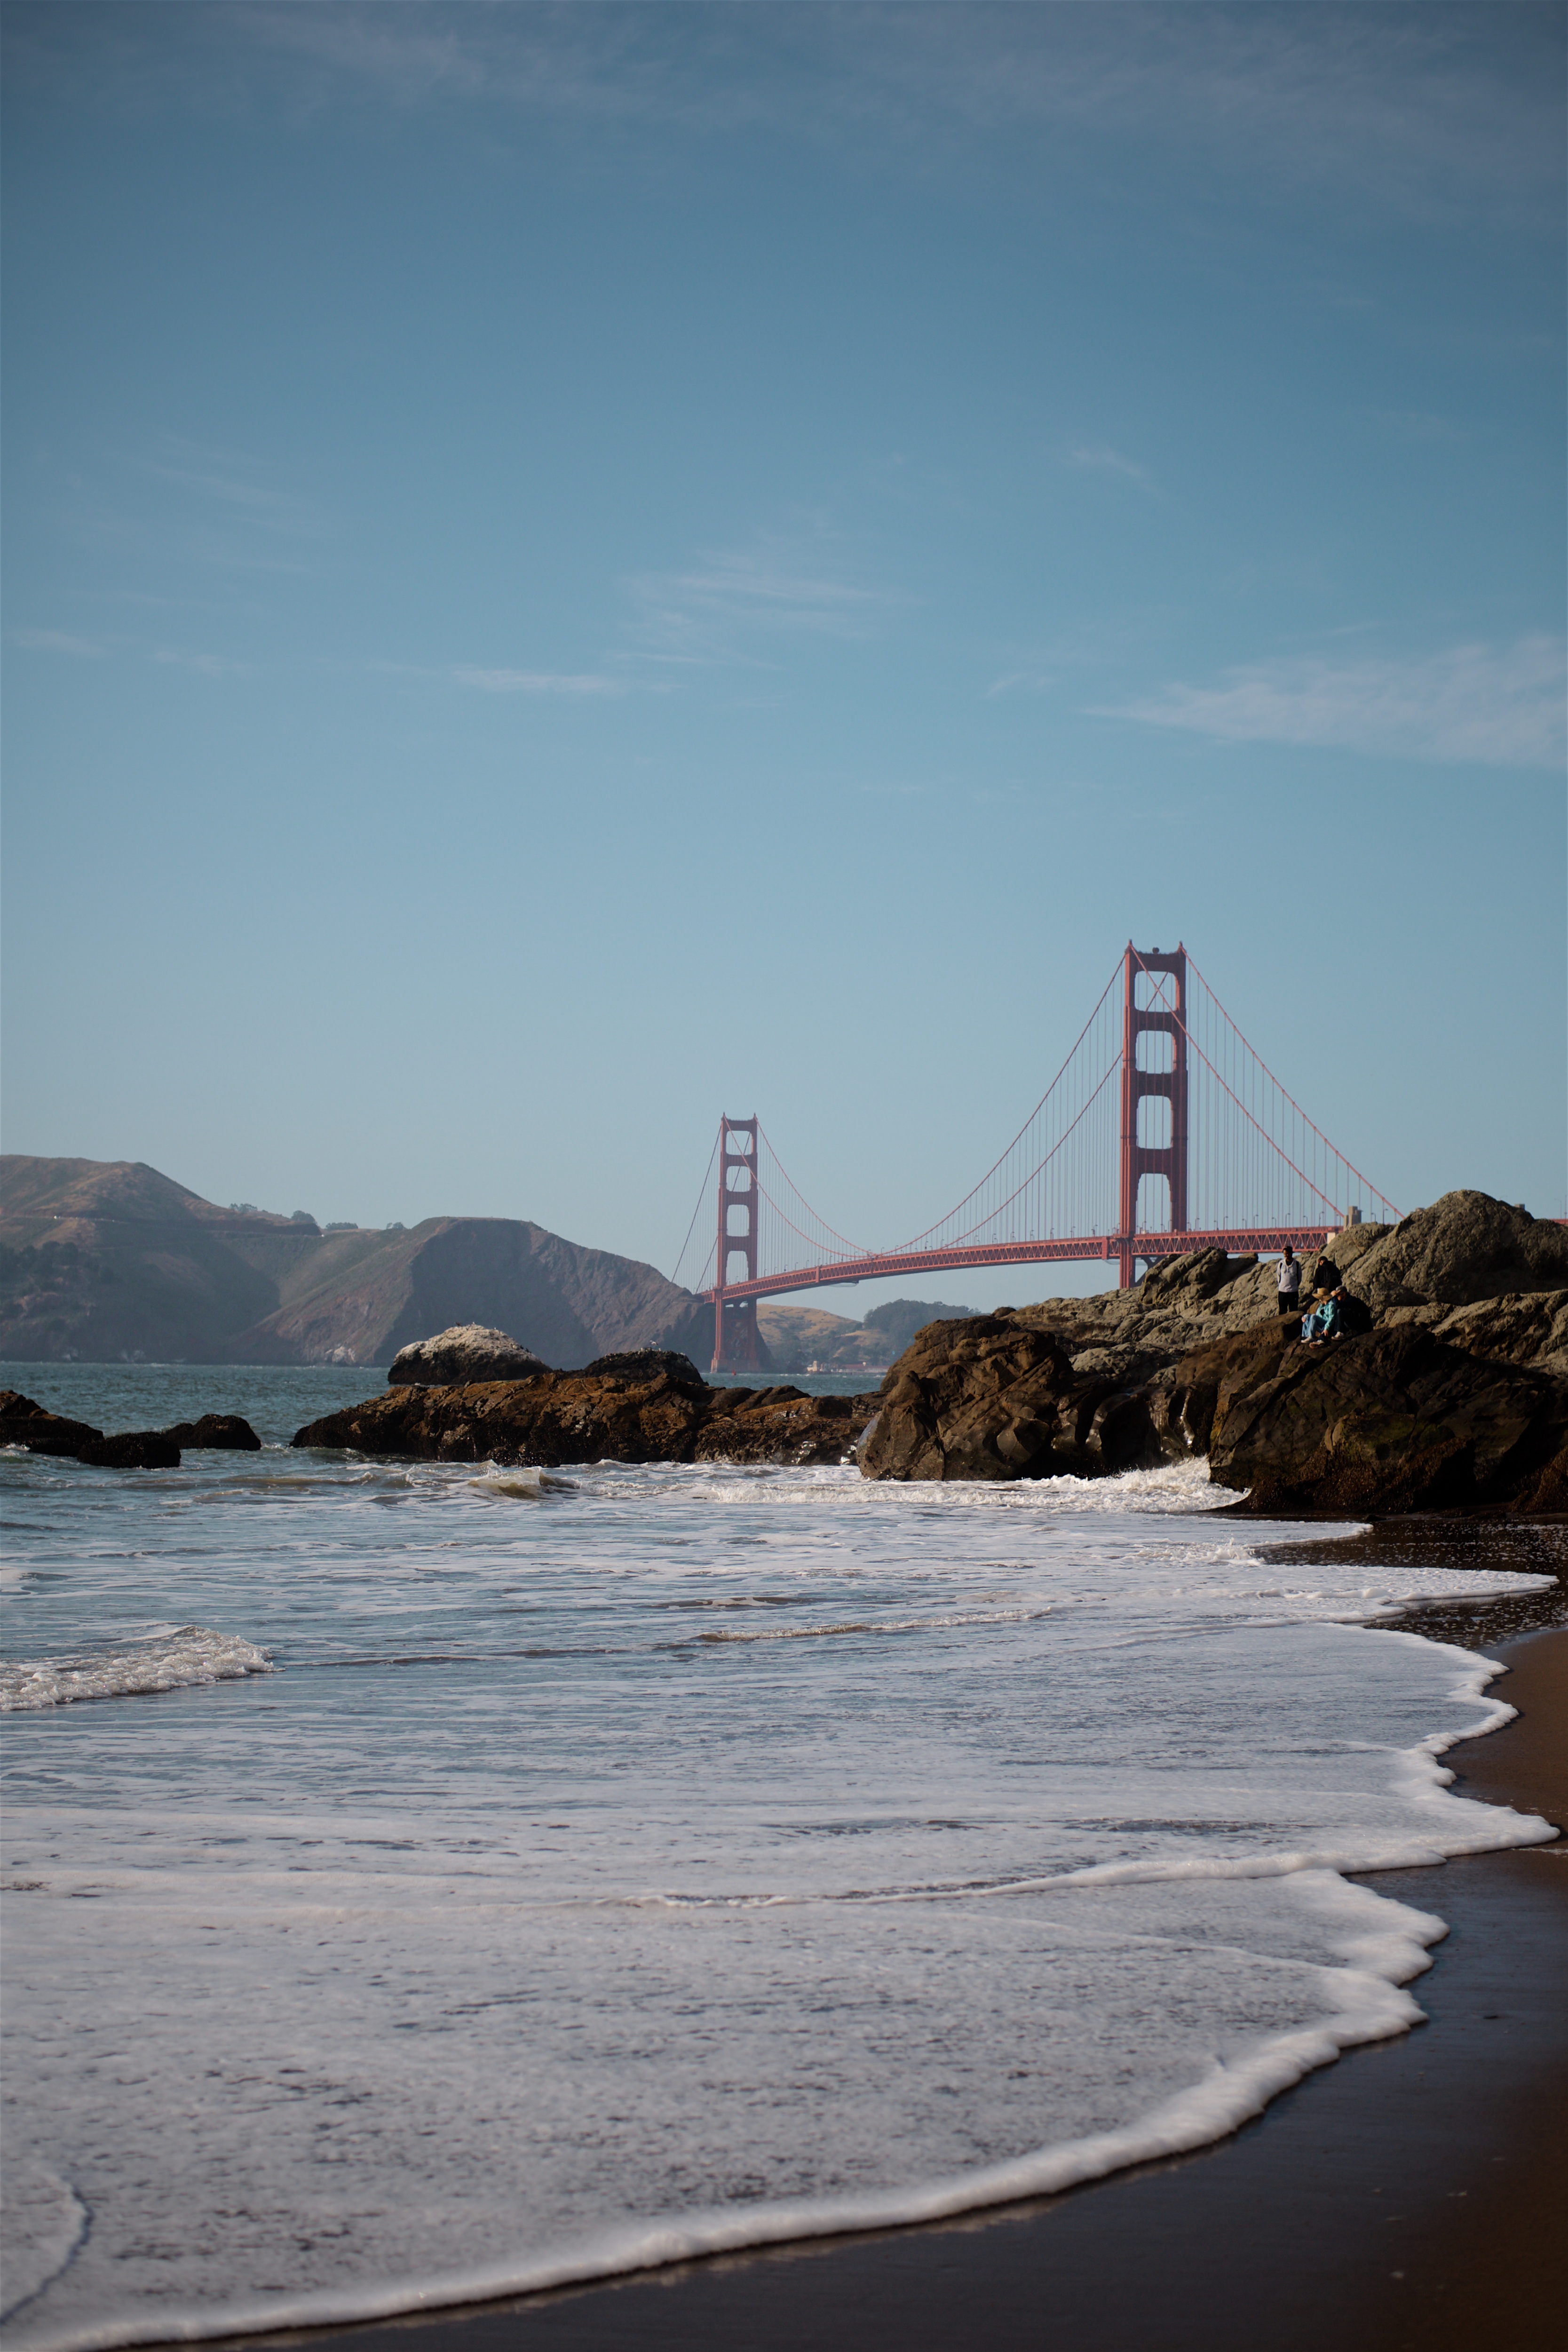
beach, sea, coast, water, sand, ocean, mountain, snow, winter, cloud, sky, bridge, morning, shore, wave, wind, river, vacation, reflection, tower, bay, body of water